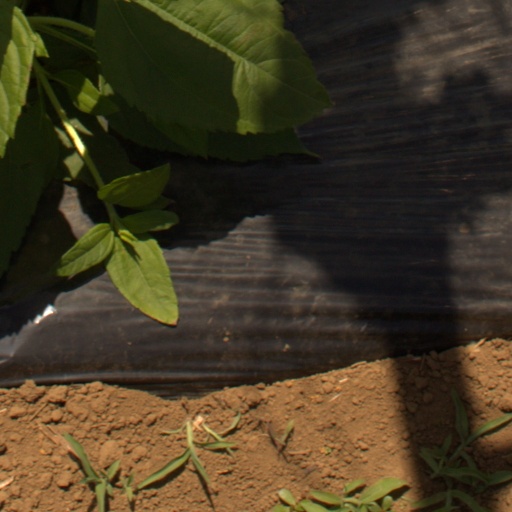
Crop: Jerusalem artichoke